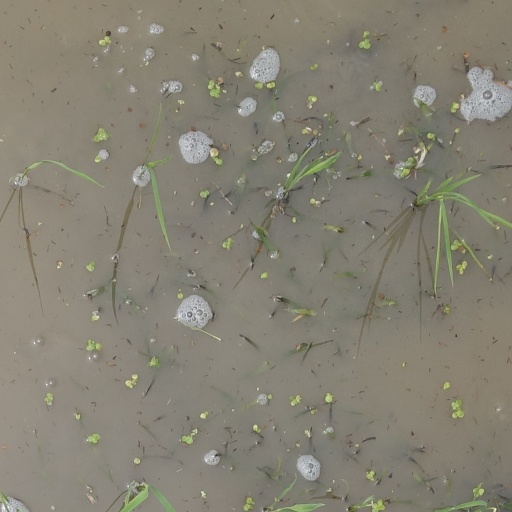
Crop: rice